Tzav

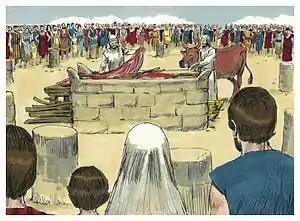
Priests Offering a Sacrifice (1984 illustration by Jim Padgett, courtesy of Distant Shores Media/Sweet Publishing)

This parashah and the preceding one (Vayikra) have parallels or are discussed in these Biblical sources: